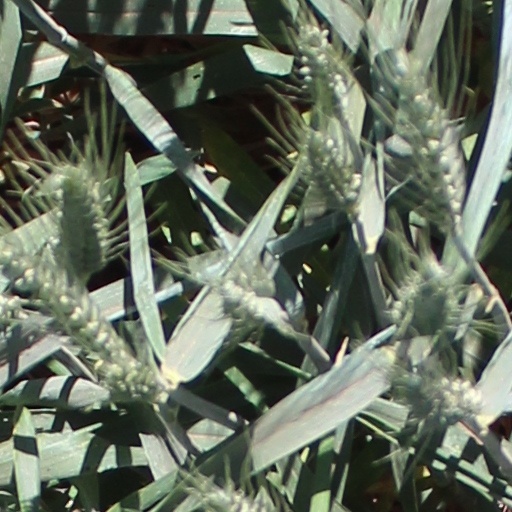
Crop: wheat